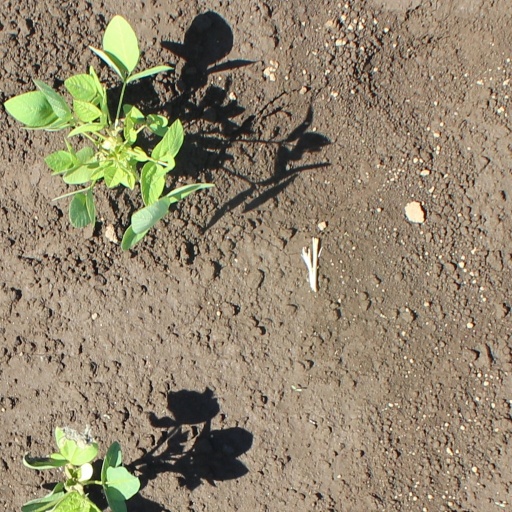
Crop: soybean